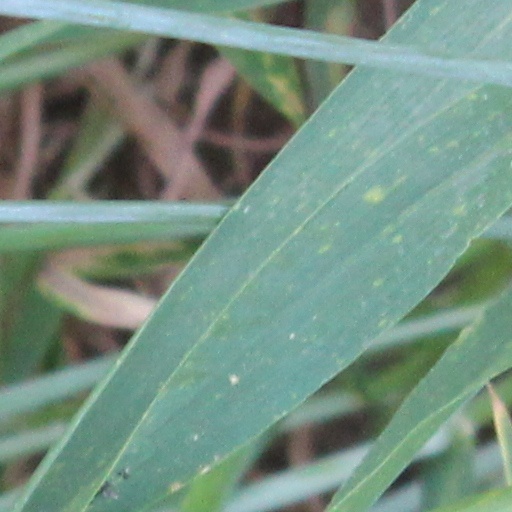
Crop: wheat